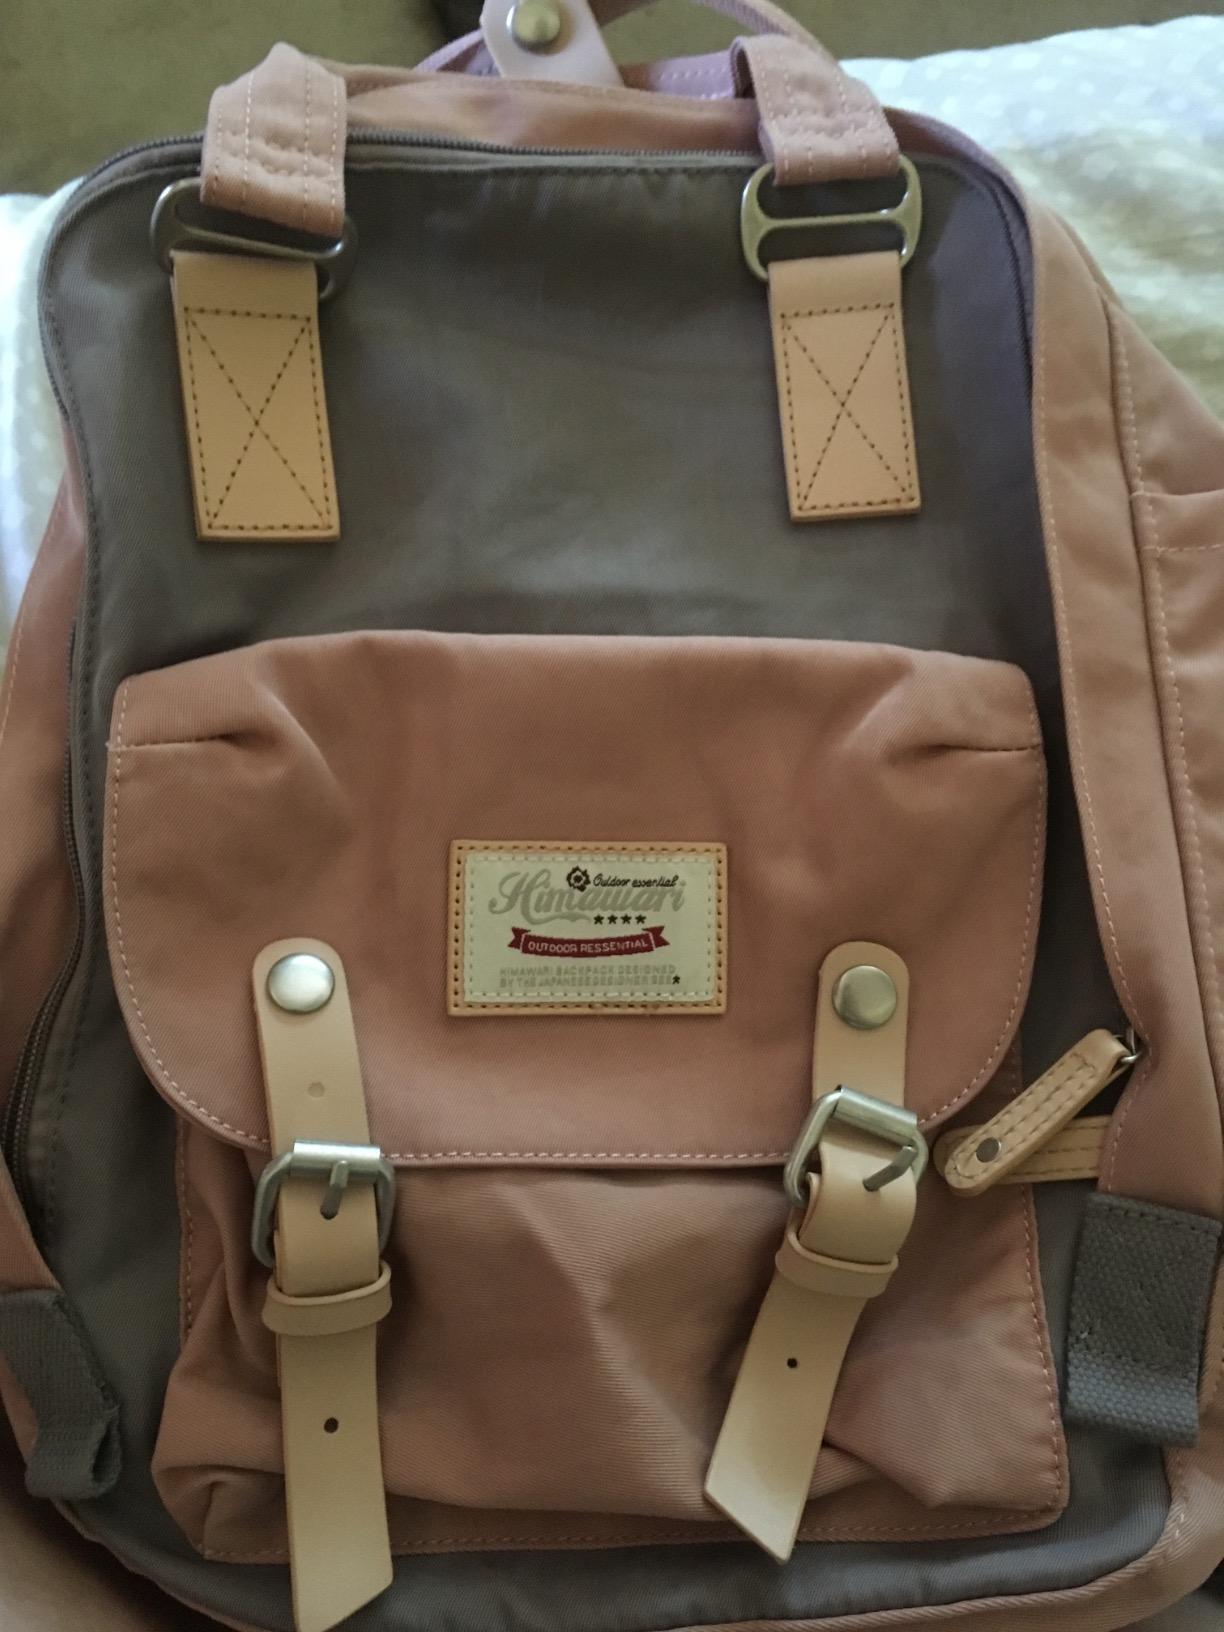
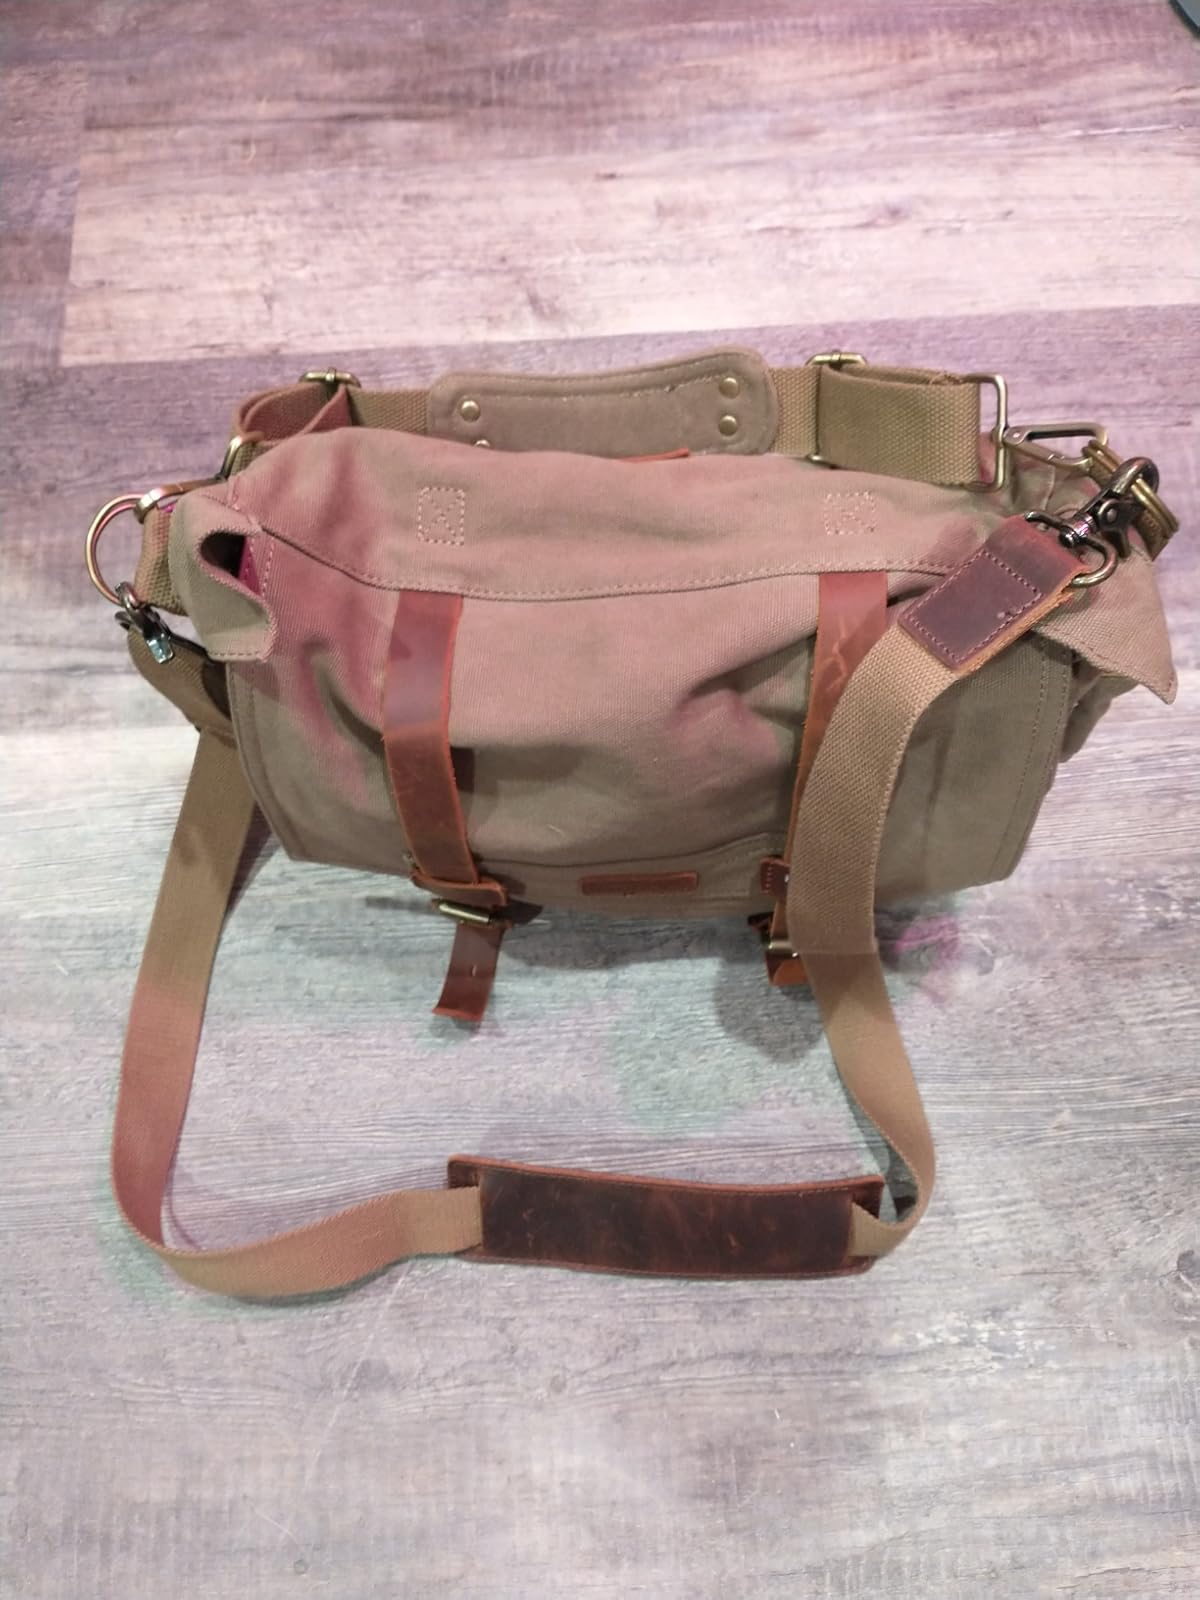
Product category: bag
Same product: no